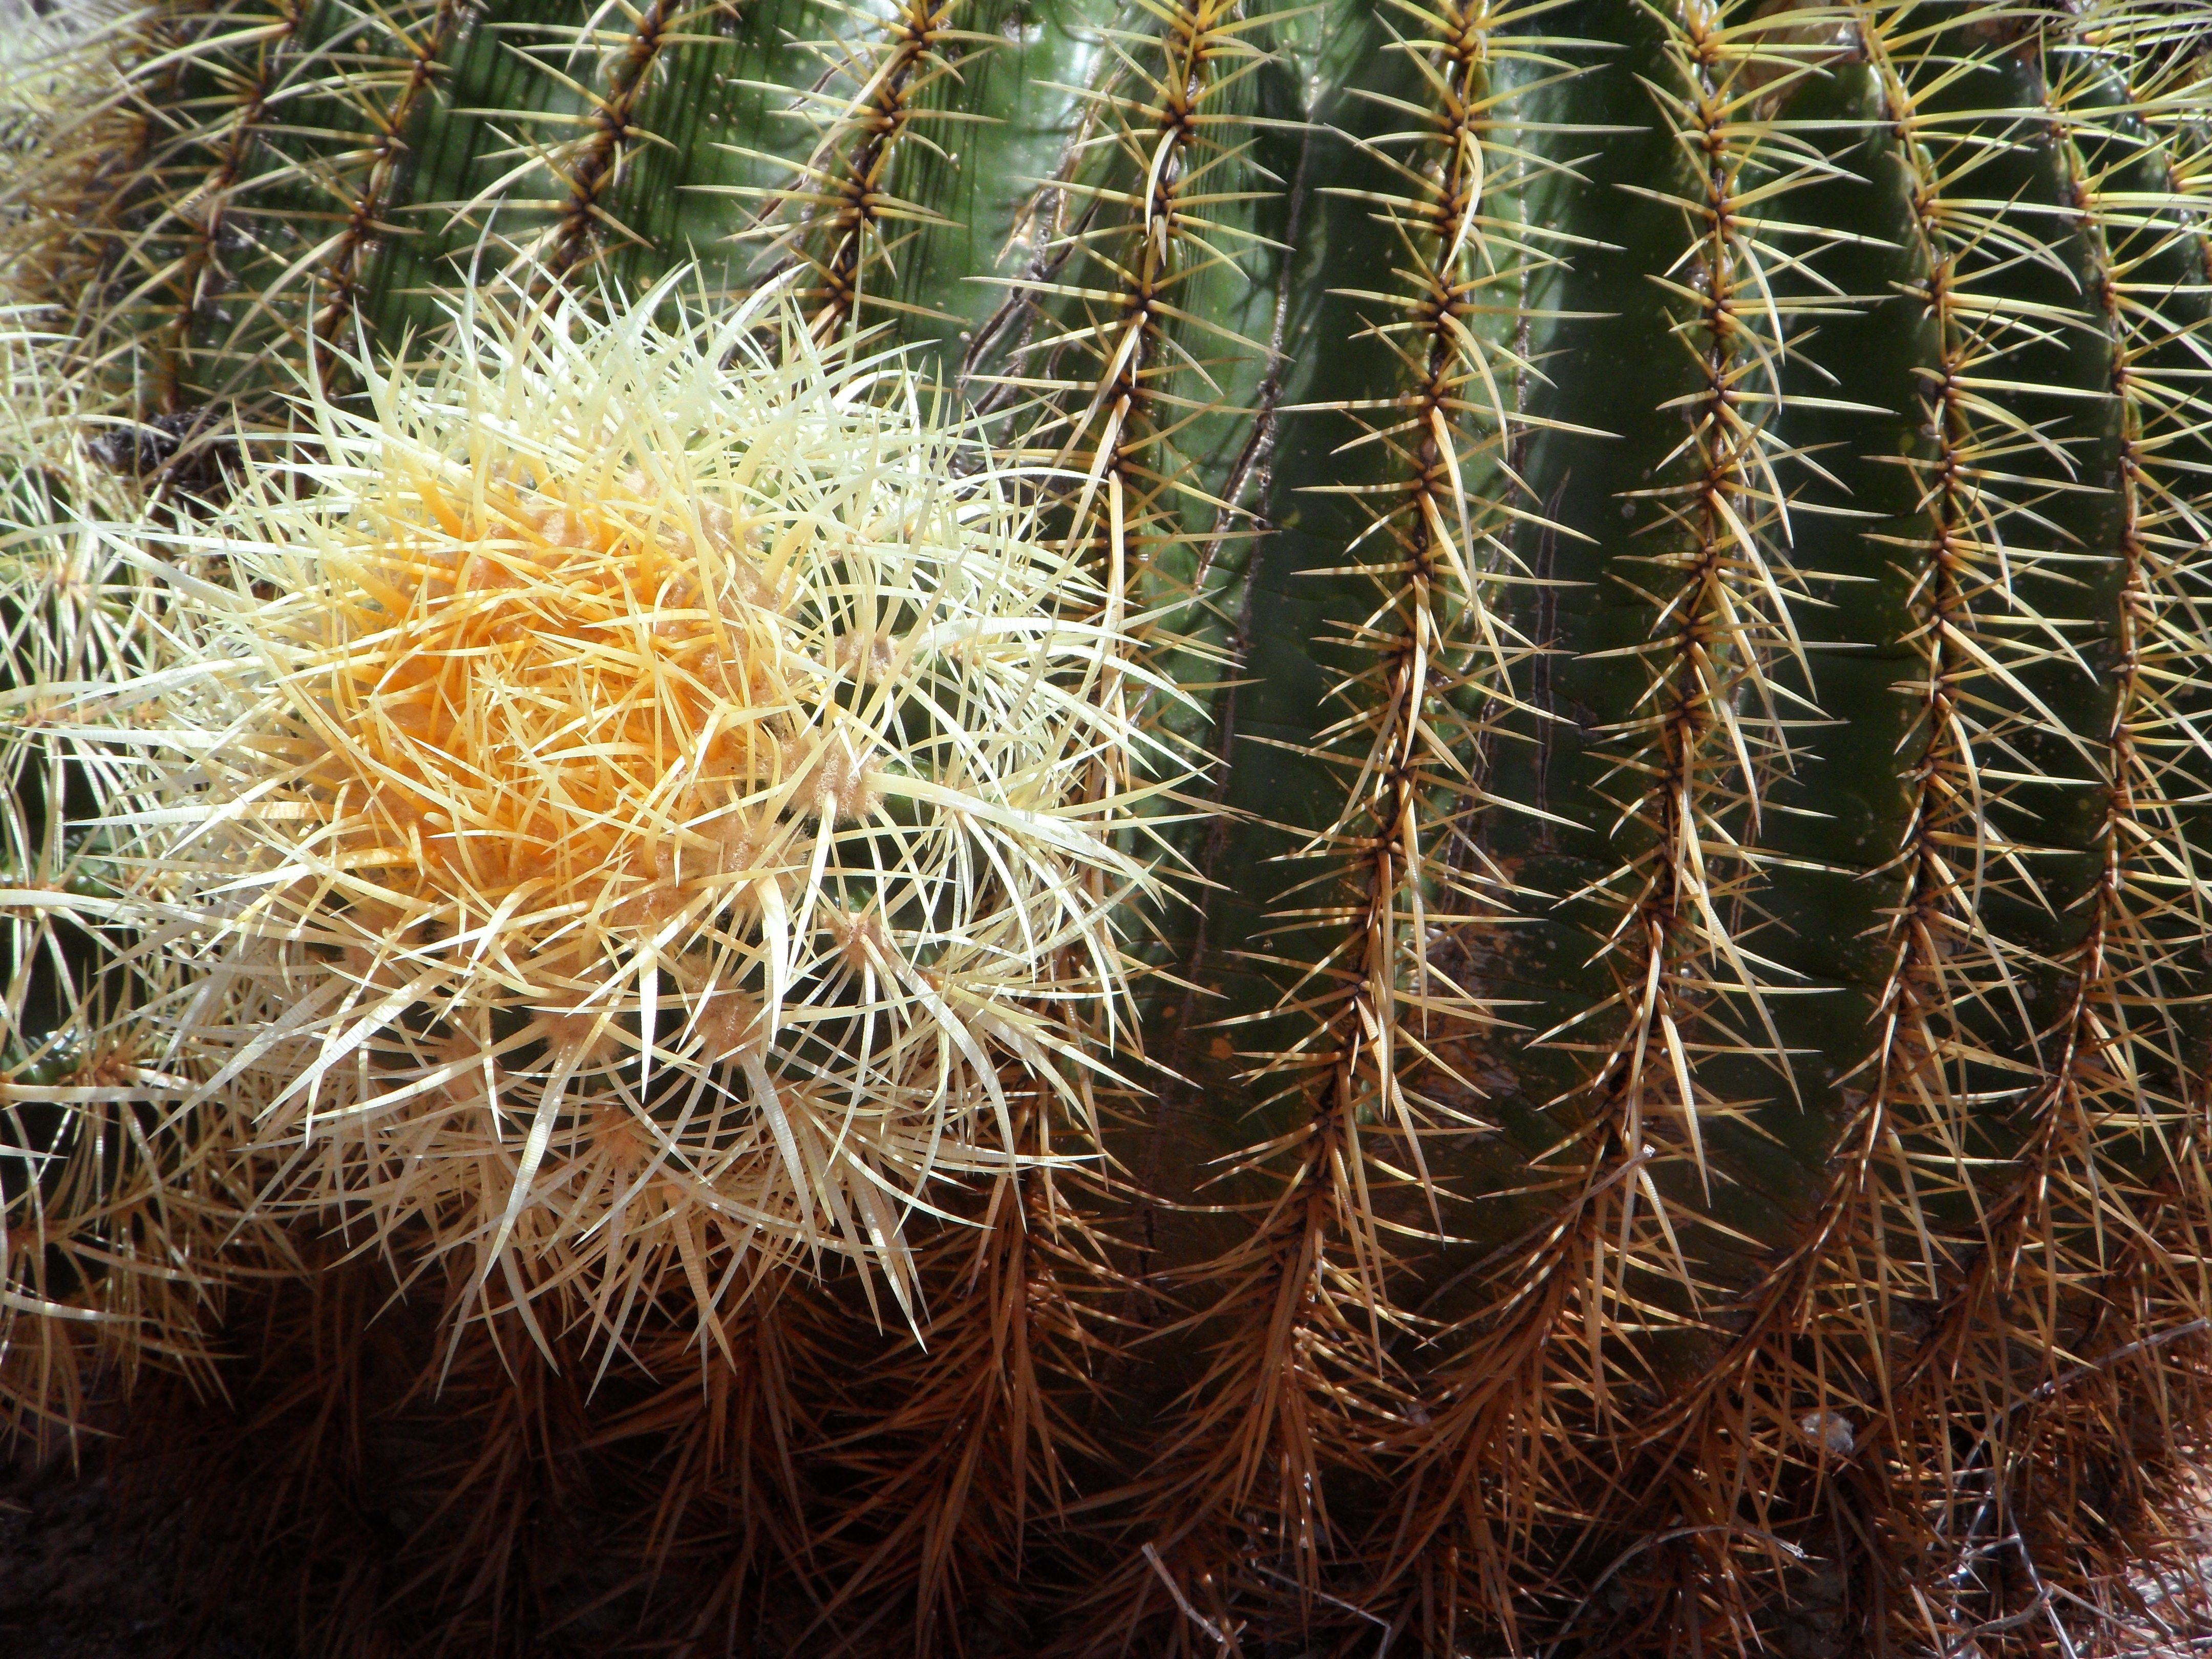
prickly, cactus, plant, flower, green, botany, close, flora, thorns, caryophyllales, spur, ball cactus, flowering plant, cactus greenhouse, spiny, globose, plant stem, land plant, thorns spines and prickles, hedgehog cactus